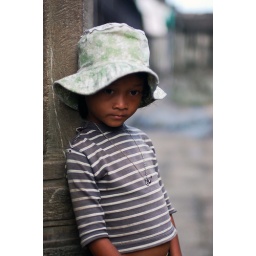
after the climb down from angkor wat this girl was standing around to collect empty cans and bottles